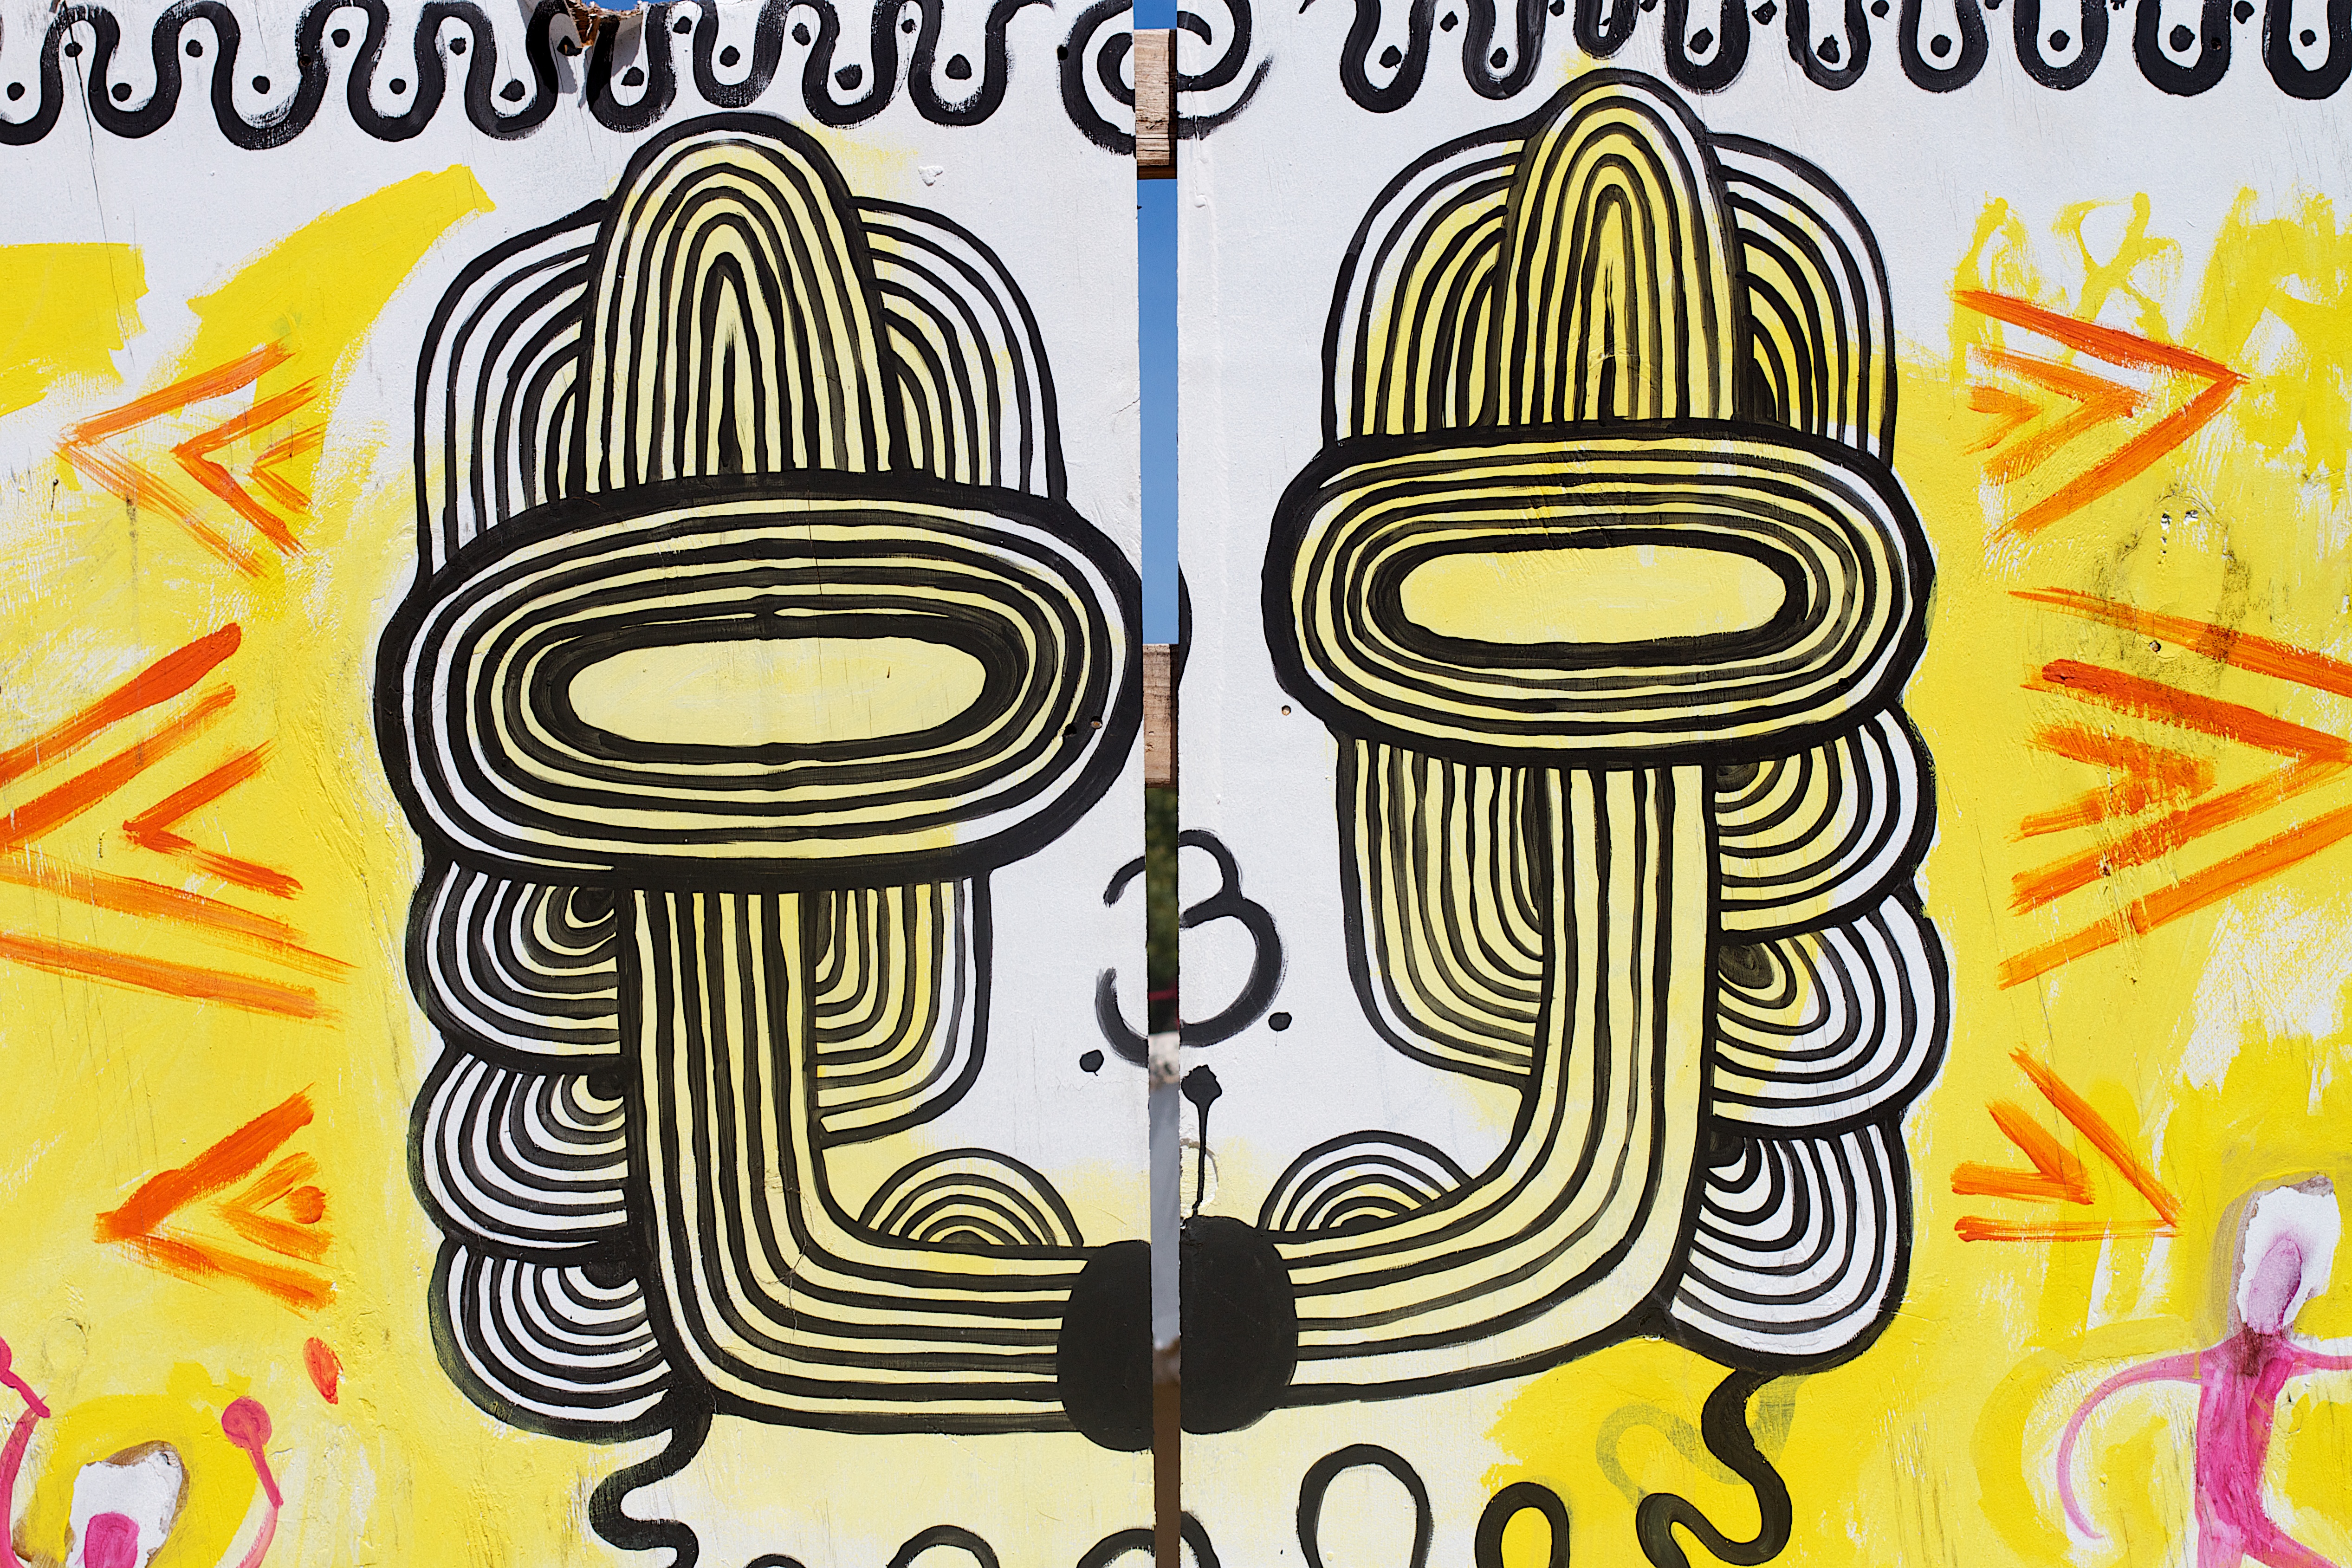
pattern, yellow, font, art, cool image, sketch, drawing, illustration, cartoon, modern art